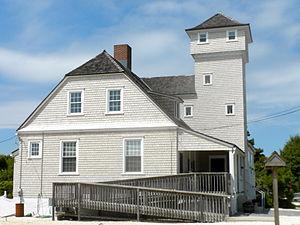
Stone Harbor est un borough du comté de Cape May au New Jersey, aux États-Unis.